Pieter de Graeff

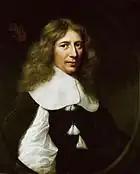
Pieter de Graeff, painted by Wallerant Vaillant (1674)

In the Rampjaar 1672, Louis XIV of France conquered large areas of the Dutch Republic. In order to protect the province of Holland, the States General had the dikes pierced and the sluices opened, flooding parts of the country. Although this stopped the advance of France, large areas of the country were devastated, which the population generally blamed on Johan de Witt. After the unsuccessful assassination attempt on De Witt on June 21 by Jacob van der Graeff, he was convalescent for a long time. During this time, Pieter de Graeff had two of his children with him. In a letter to De Witt, he emphasizes that there is no hurry, as he finds the children's company very pleasant. Since De Witt no longer saw any political prospects for himself after William of Orange was appointed stadholder of Holland, he resigned on August 4 as Grand Pensionary of Holland and West Friesland. At the beginning of September, the republican and "Wittian" (Johan de Witt) "faction De Graeff", including Pieter, his brother Jacob, their uncles old-burgomaster Andries de Graeff and burgomaster Lambert Reynst, was expelled from the Amsterdam government. With the raise of the House of Orange and Gillis Valckenier at Amsterdam, the De Graeff family had no longer the chance to keep their power through Amsterdam and Holland. On August 20, the brothers Johan and Cornelis de Witt were murdered in the most horrible manner in The Hague by a crowd of Orange-minded people. After De Witts death he became the guardian over his five children, including Johan de Witt Jr. Here De Graeff benefited from his upbringing and pedagogical knowledge, which he received from Comenius in his youth. His diary entries show that they were well taken care of.